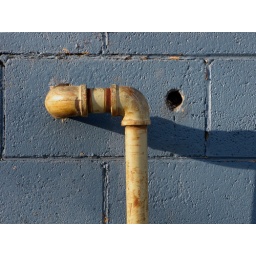
A blue wall with a gas pipe going into it. There is also a hole in the wall. (531a)